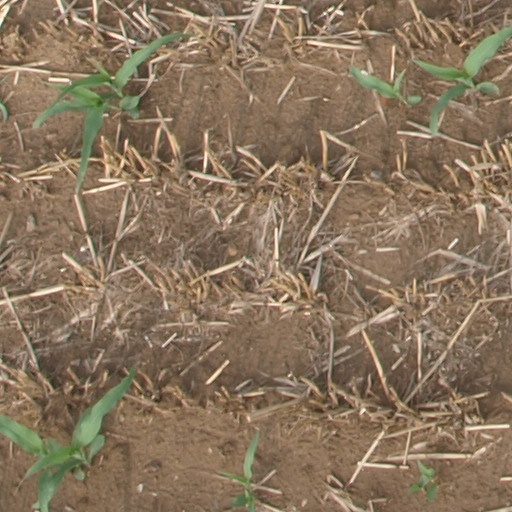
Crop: maize; corn